Tom Price (American politician)

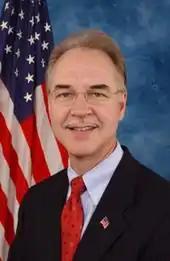
Congressman Price in 2005

Georgia's 6th Congressional district was redrawn in 2005 to include all of Cherokee County. Additionally, it gained the northern tip of DeKalb County and retained only the eastern section of Cobb County. That Fall, John Konop, a businessman from Cherokee, announced that he would challenge Price in the Republican primary. Konop ran to the right of Price on immigration policy and criticized Price's support for the Central American Free Trade Agreement. He also argued that Price's support for transportation and energy bills would increase the federal deficit. Price defended these bills, arguing that the former would return more tax-payer money to Georgia and that the latter could potentially help the United States achieve energy independence. Price raised $1.5 million throughout the primary campaign, while Konop merely raised around $50,000. "The Atlanta Journal-Constitution" endorsed Price in the primary election, suggesting that Price could play an important role in shaping future healthcare legislation. A televised debate between the candidates was held on July 7, 2006, and the election was then held on July 18. Price defeated Konop, 82%–18%.